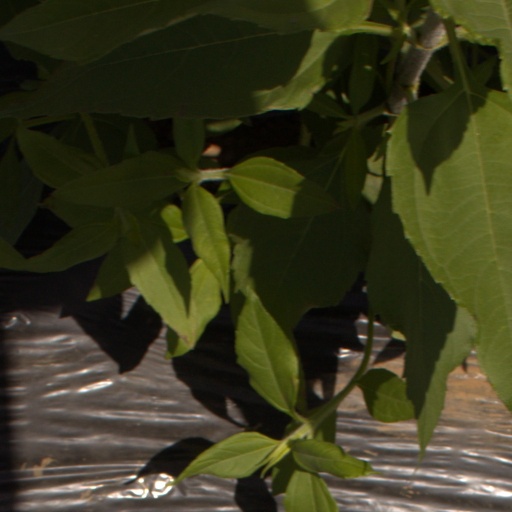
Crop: Jerusalem artichoke